Parasol (horse)

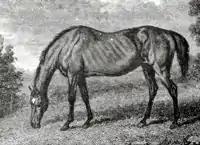
Painting of Parasol

Parasol (1800–1826) was a British Thoroughbred racehorse. In total she won twenty of her thirty-five races, including two Newmarket First October King's Plates, the Jockey-Club Plate and a match race against Derby winner Cardinal Beaufort. Her only race away from Newmarket was for her début, in the Oaks Stakes in 1803. She was bred and owned by Augustus FitzRoy, 3rd Duke of Grafton. As a broodmare she foaled the stallion Partisan, 2000 Guineas winner Pindarrie and Pastille, who won both the 2000 Guineas and the Oaks.